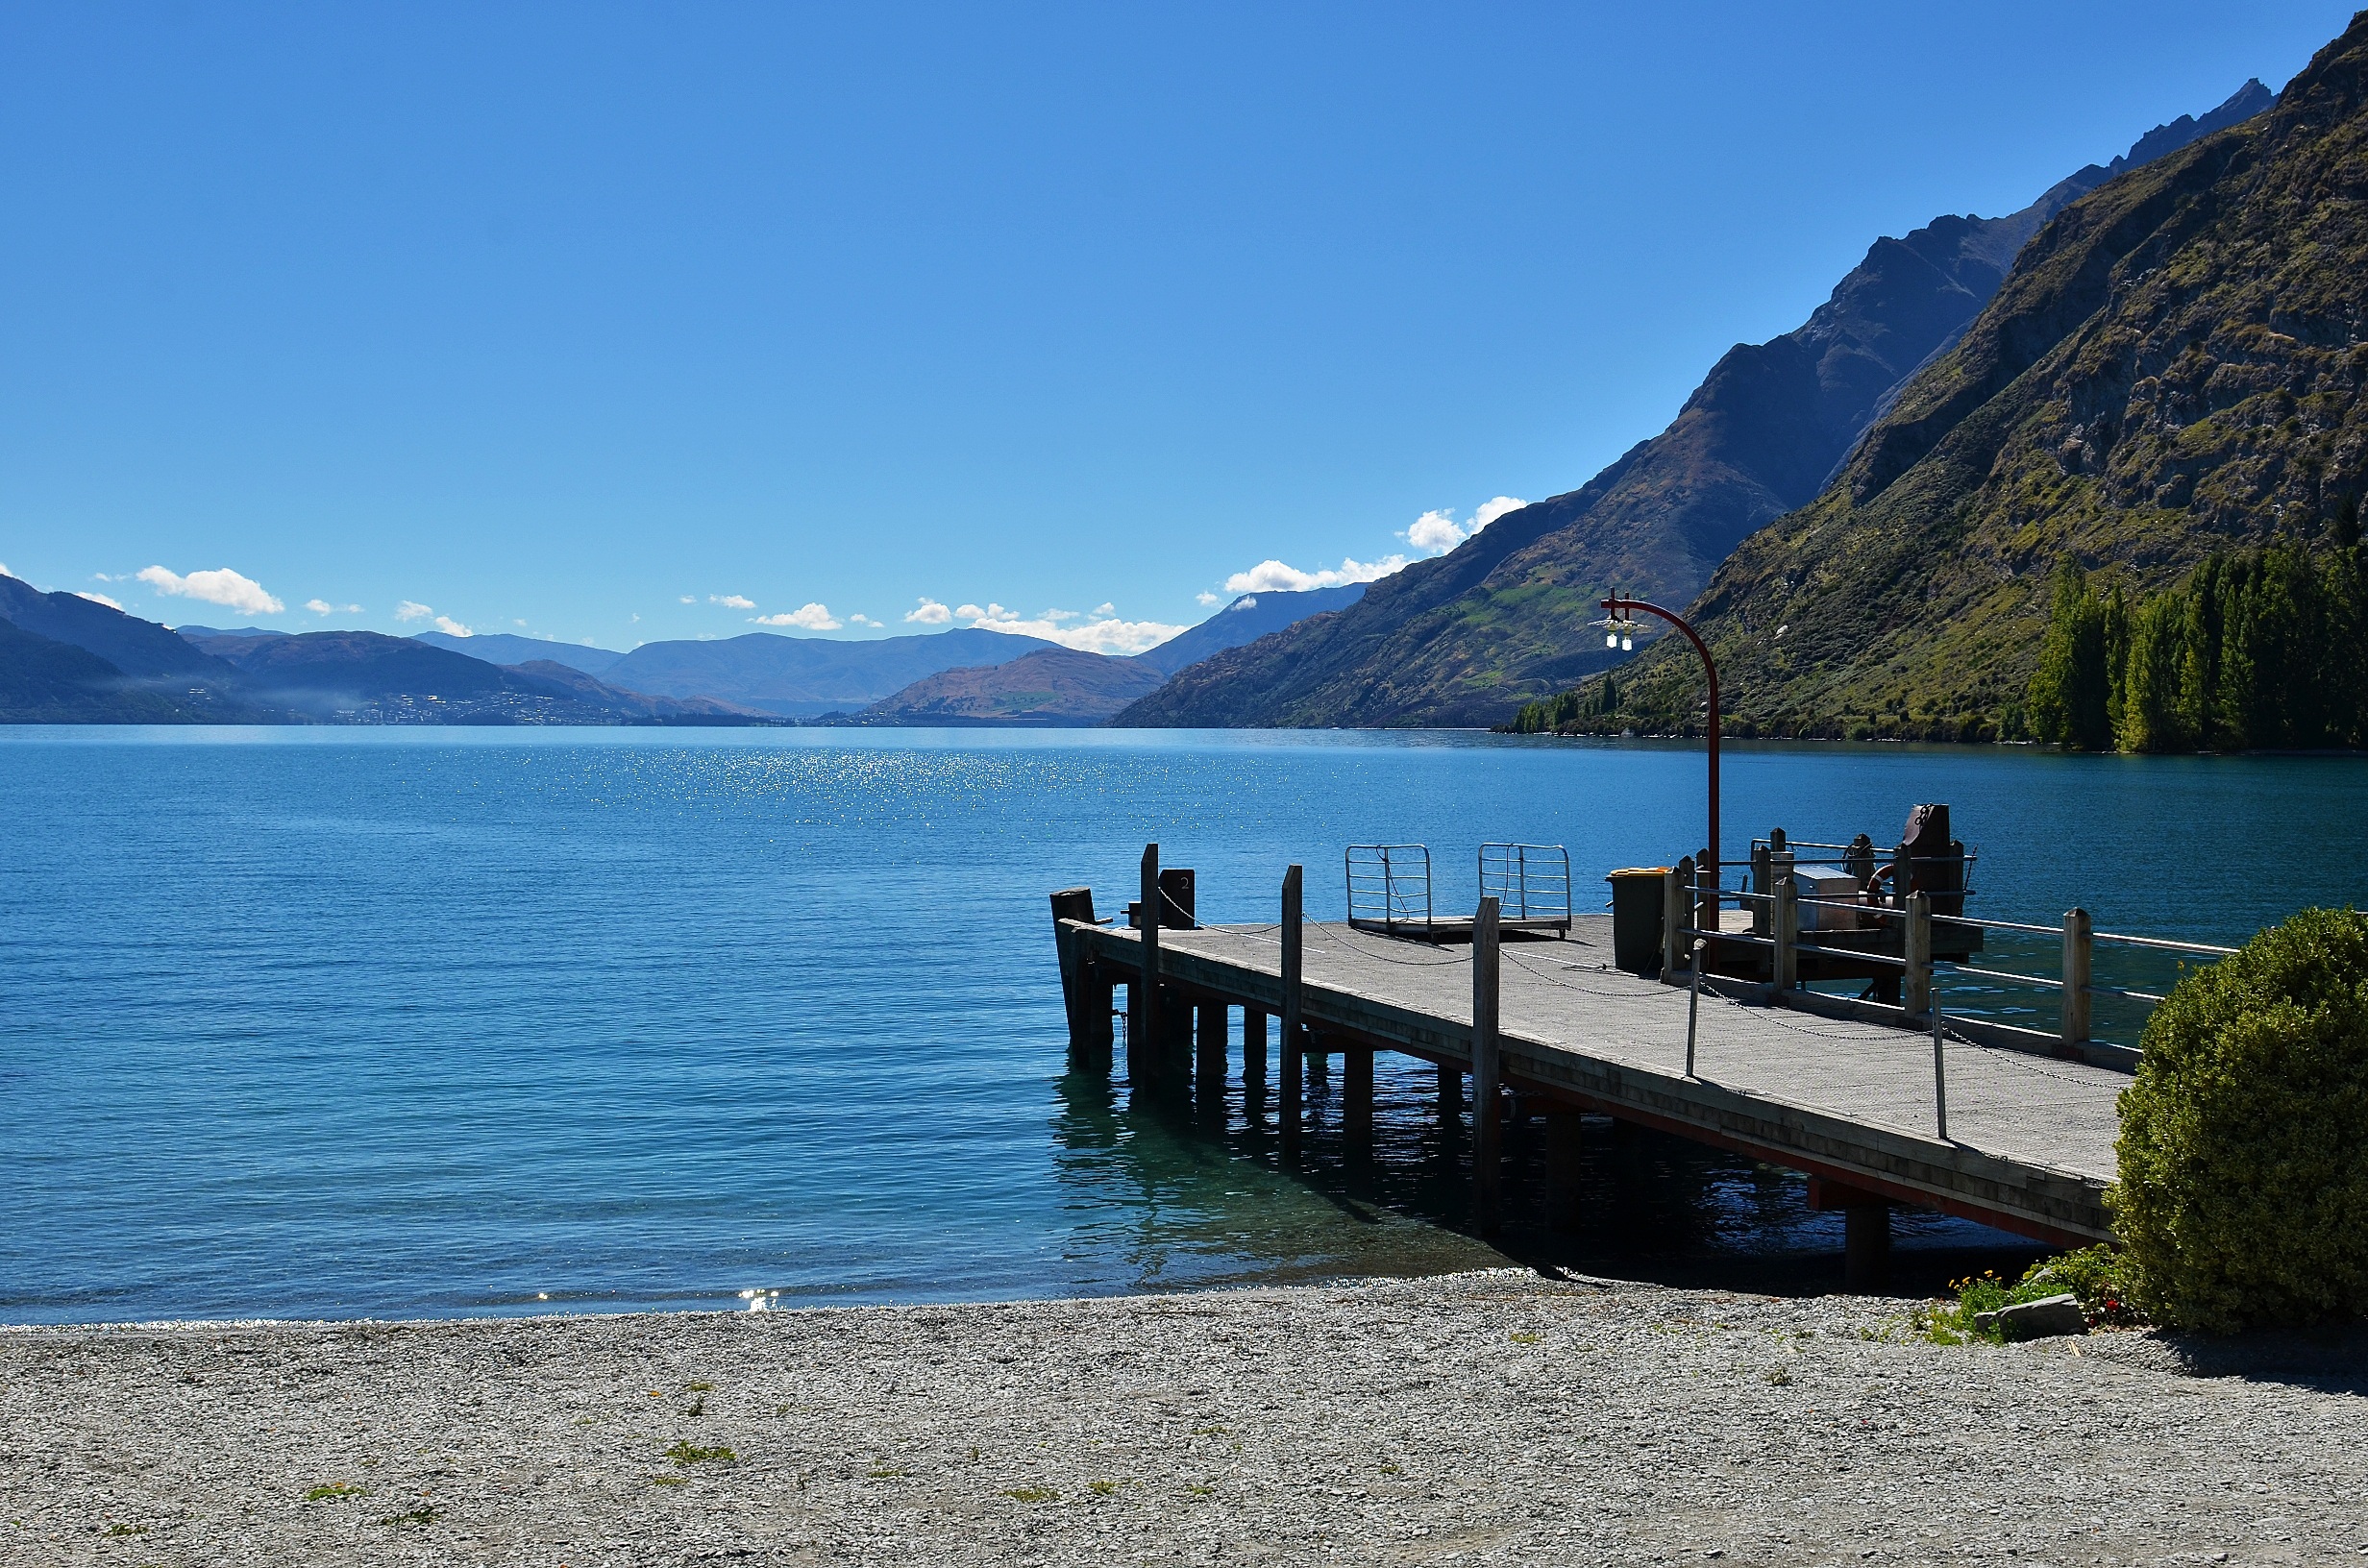
sea, coast, water, nature, ocean, mountain, shore, lake, pier, vacation, cove, vehicle, bay, fjord, reservoir, body of water, loch, cape, the scenery